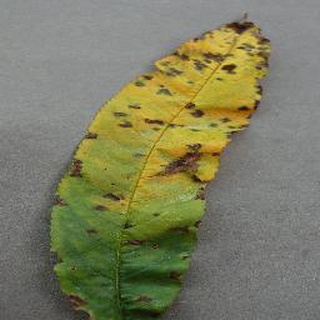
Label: peach_bacterial_spot